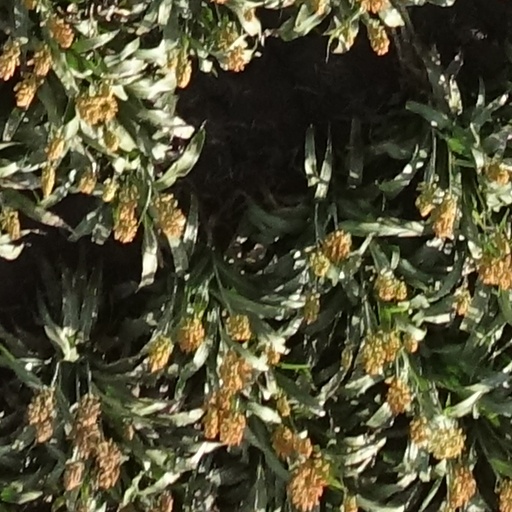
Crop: sorghum